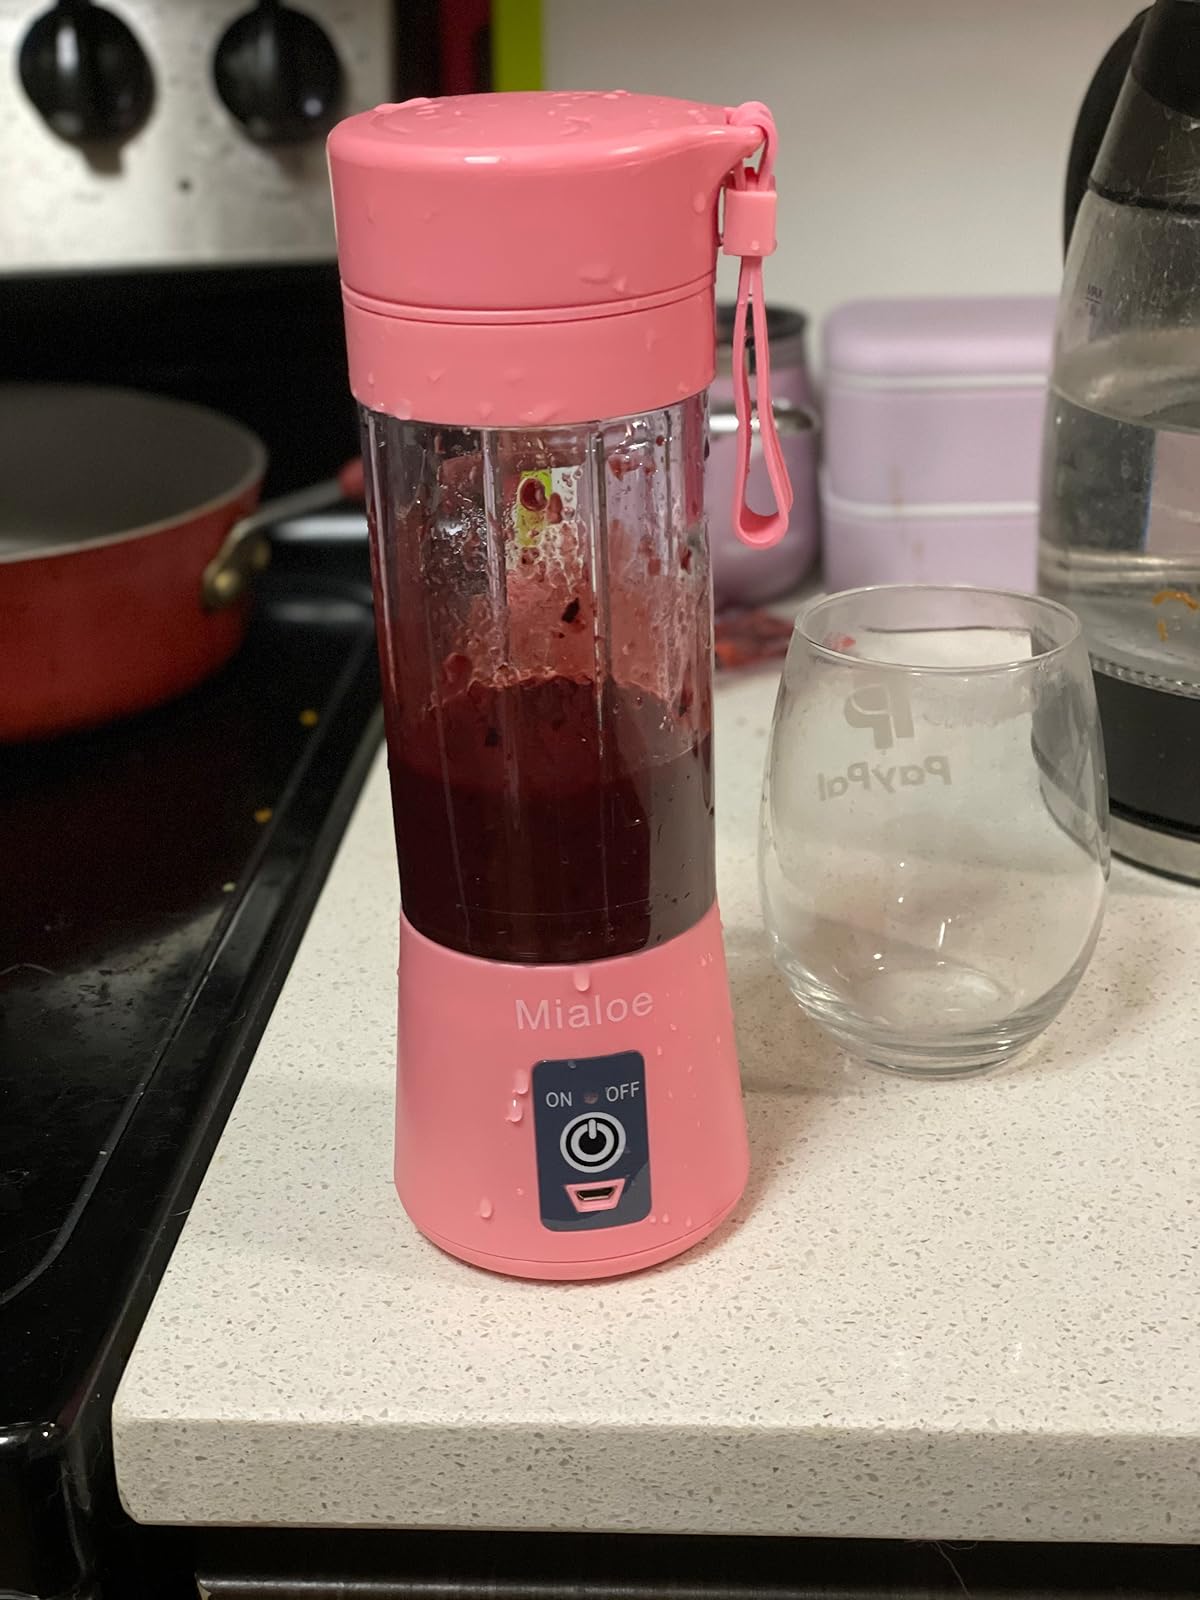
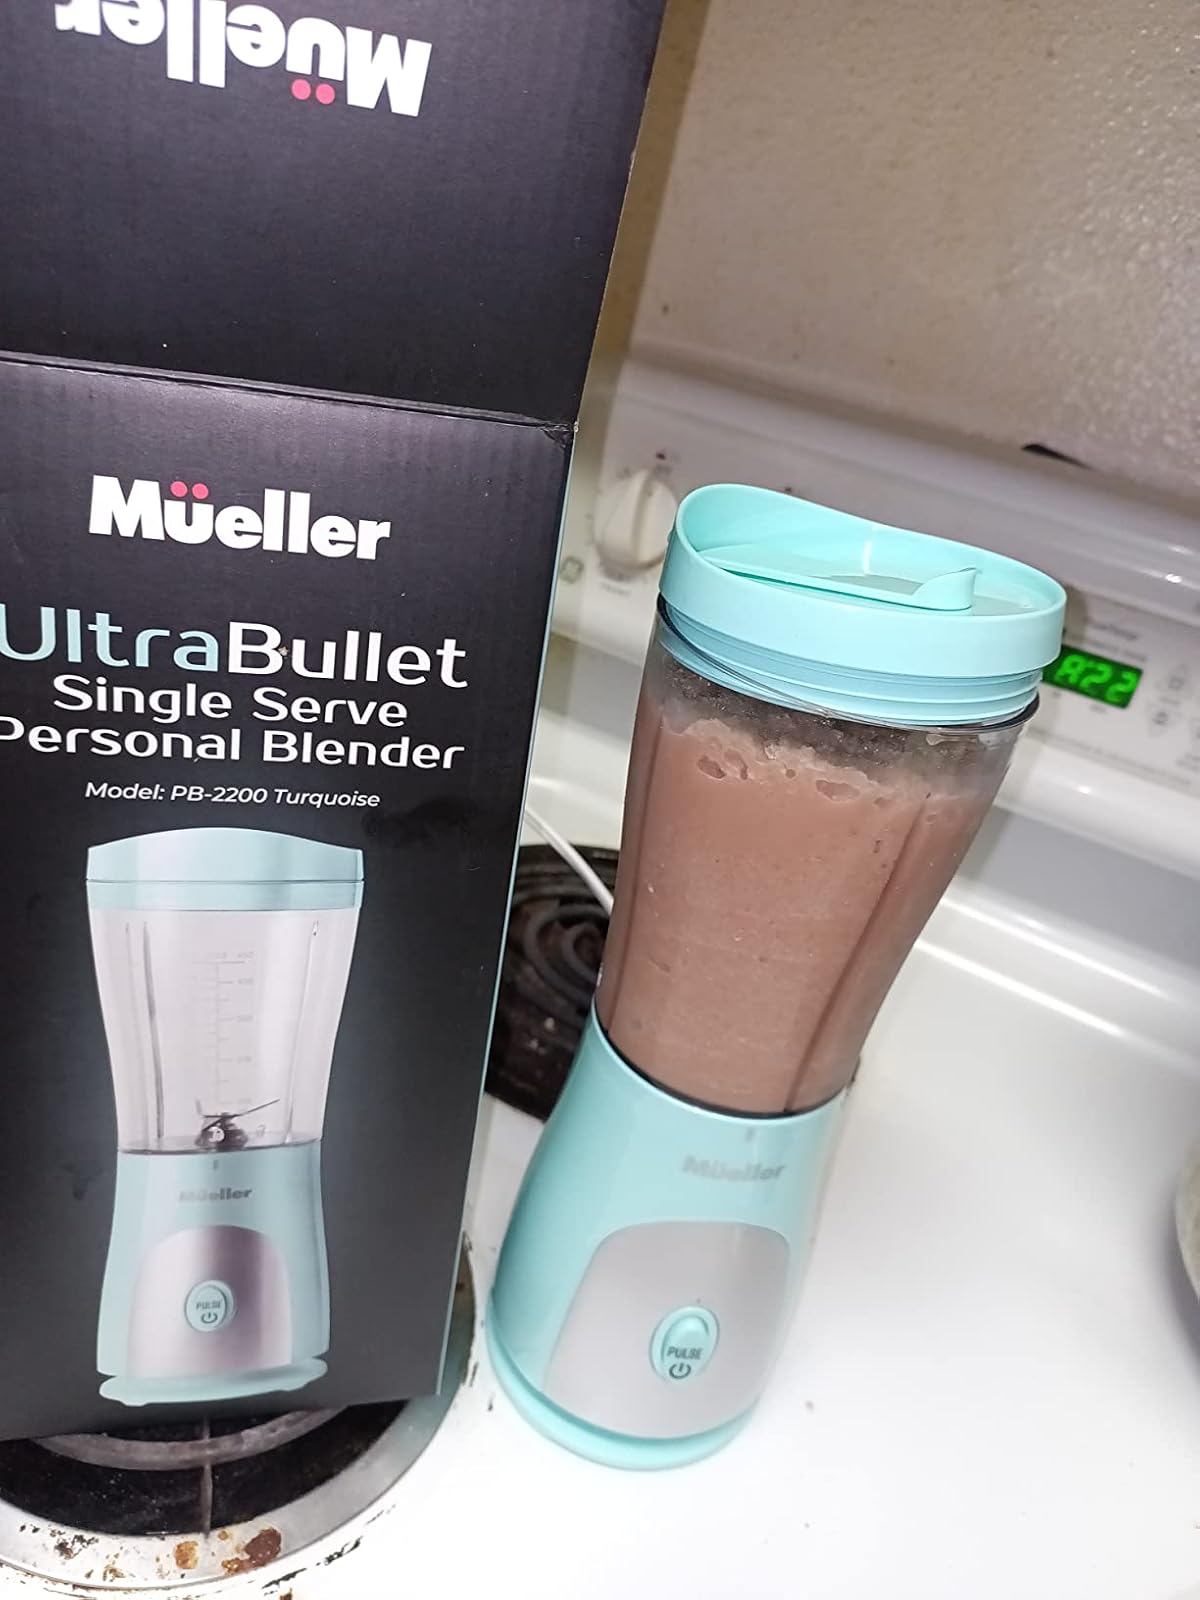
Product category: items_blender
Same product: no